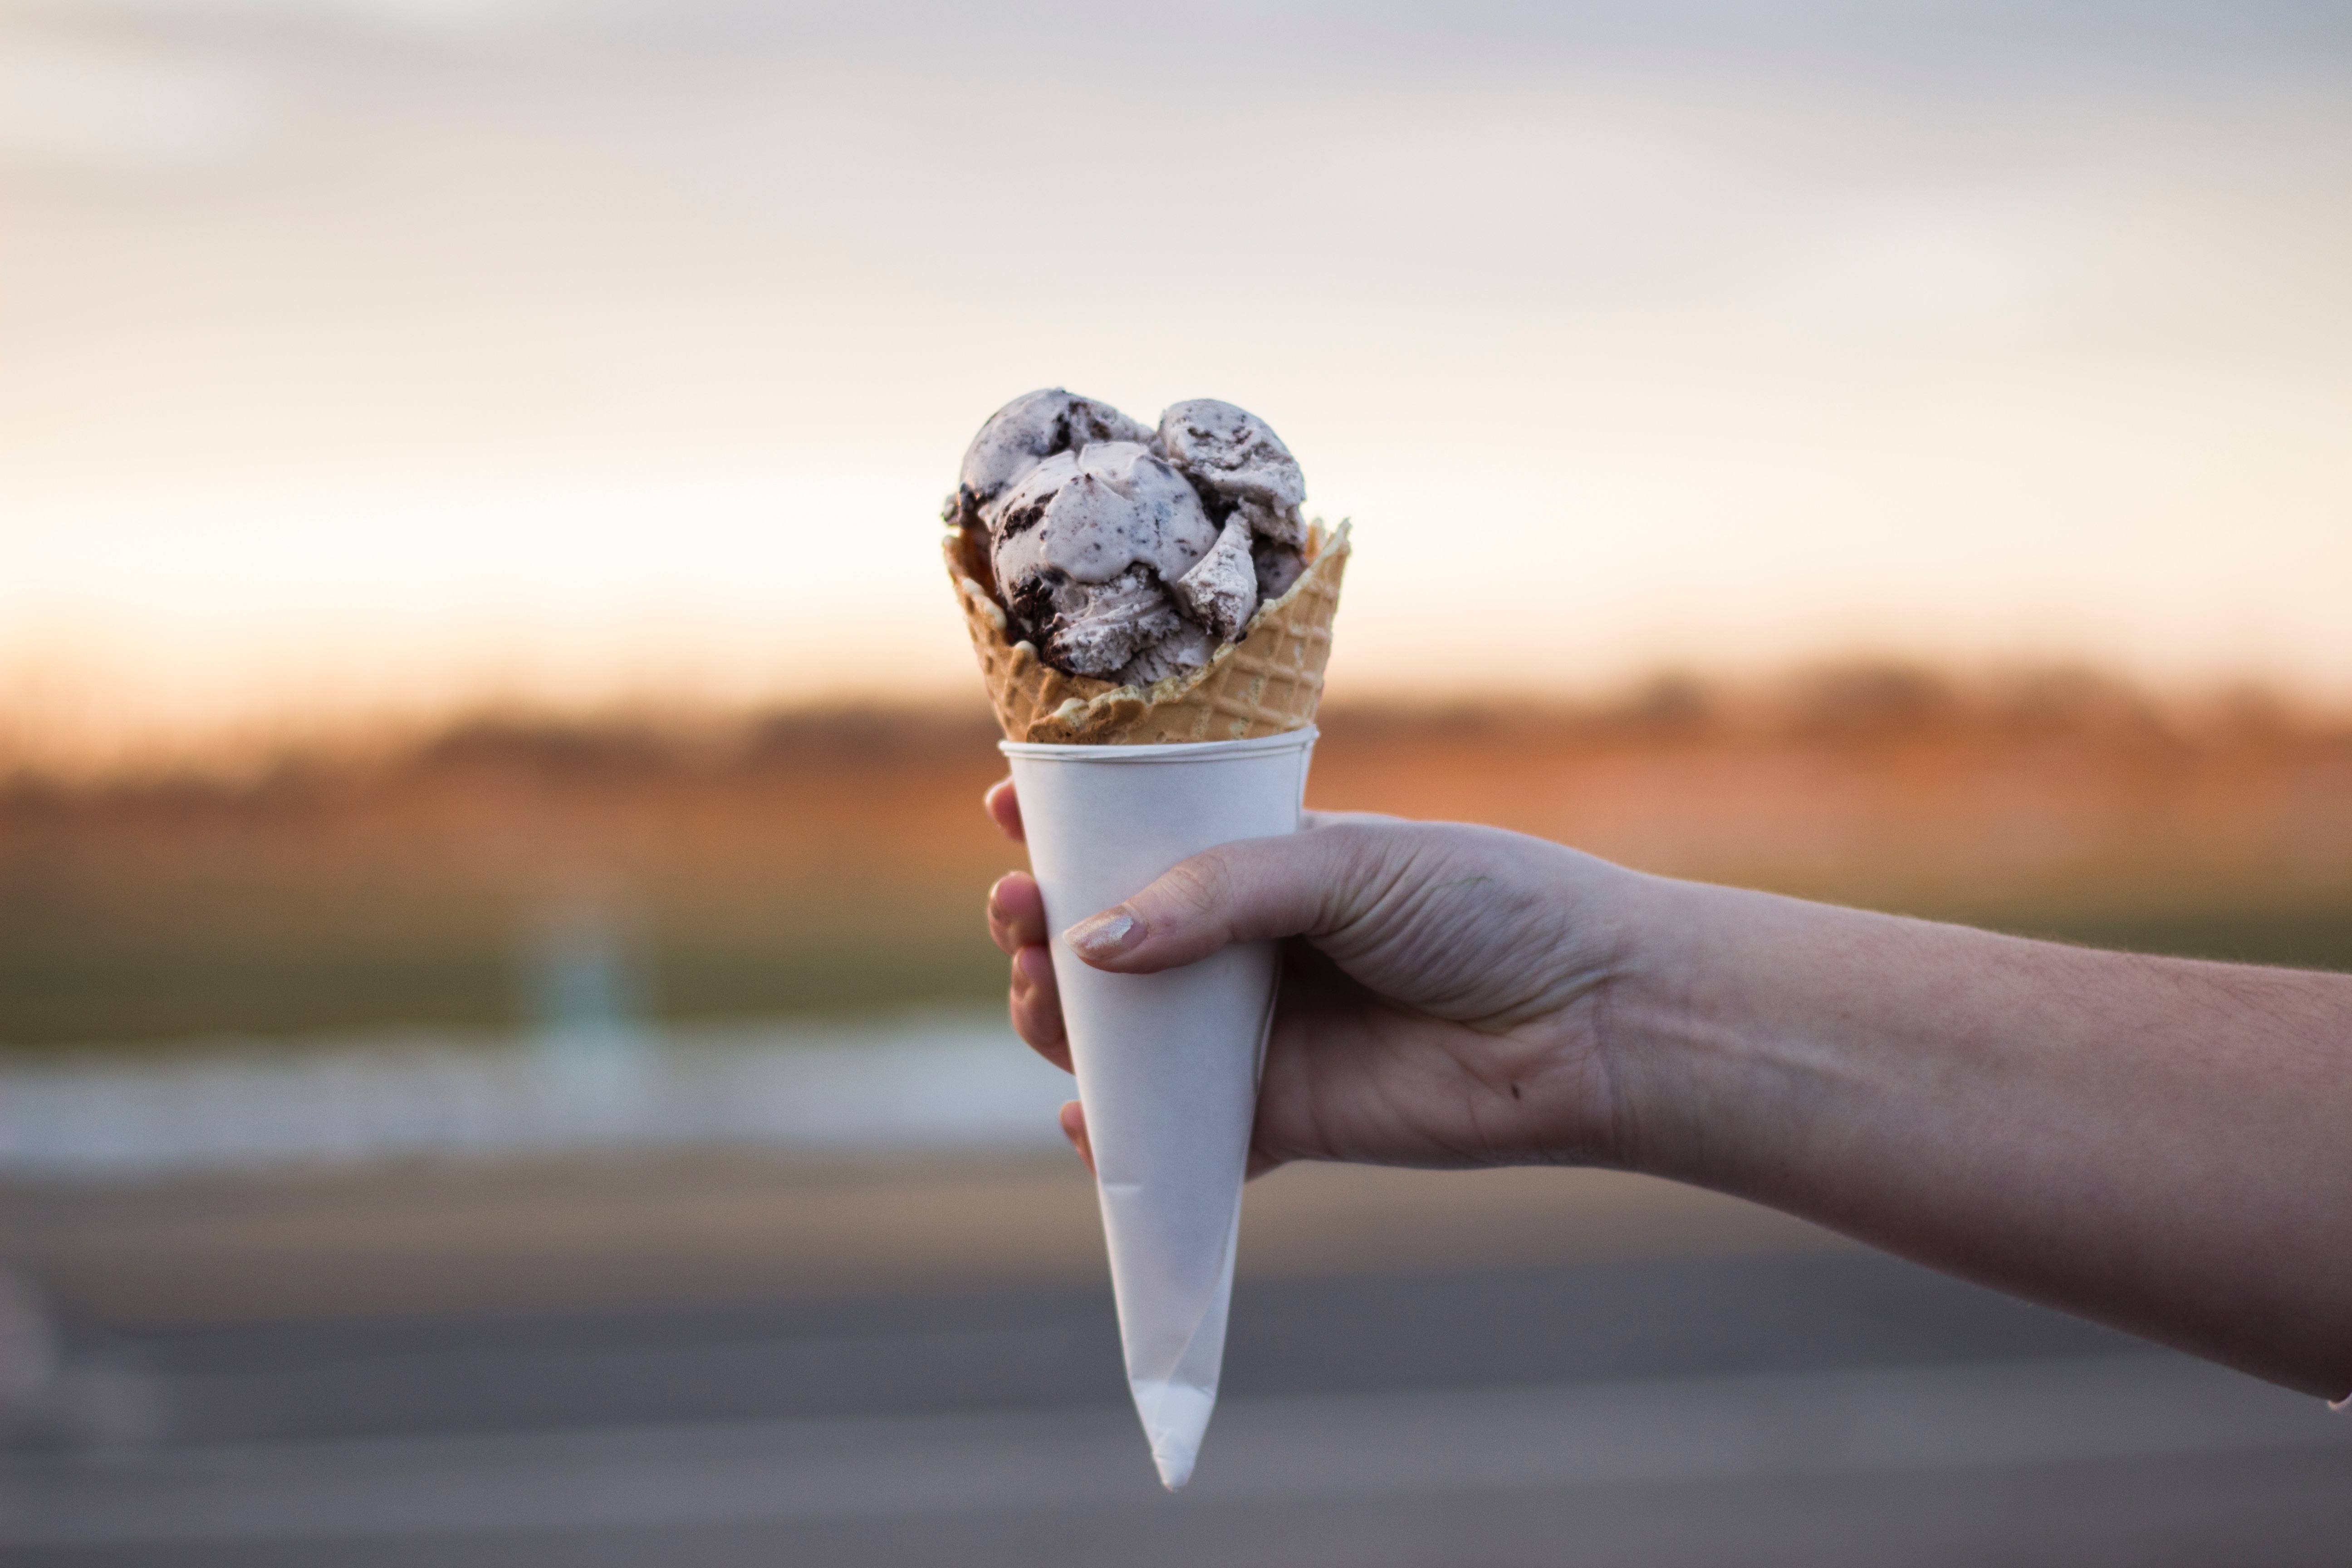
hand, photography, morning, leg, finger, food, reflection, cone, ice cream, close up, human body, skin, organ, tooth, macro photography, sense